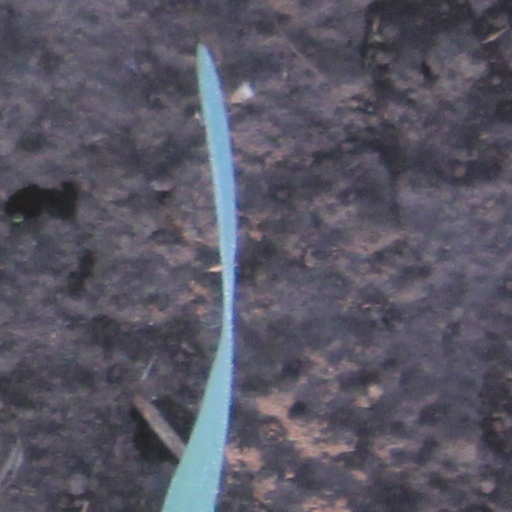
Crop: wheat